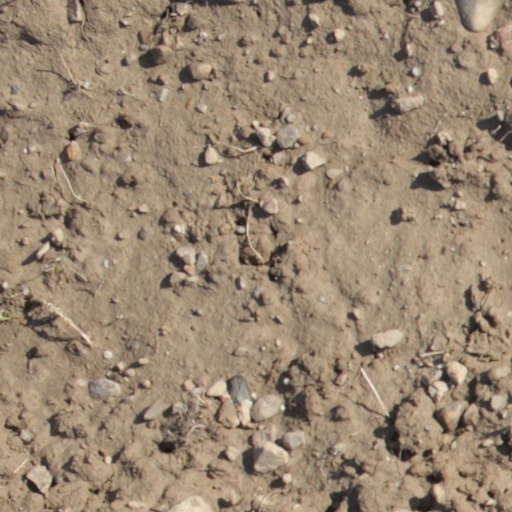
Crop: wheat